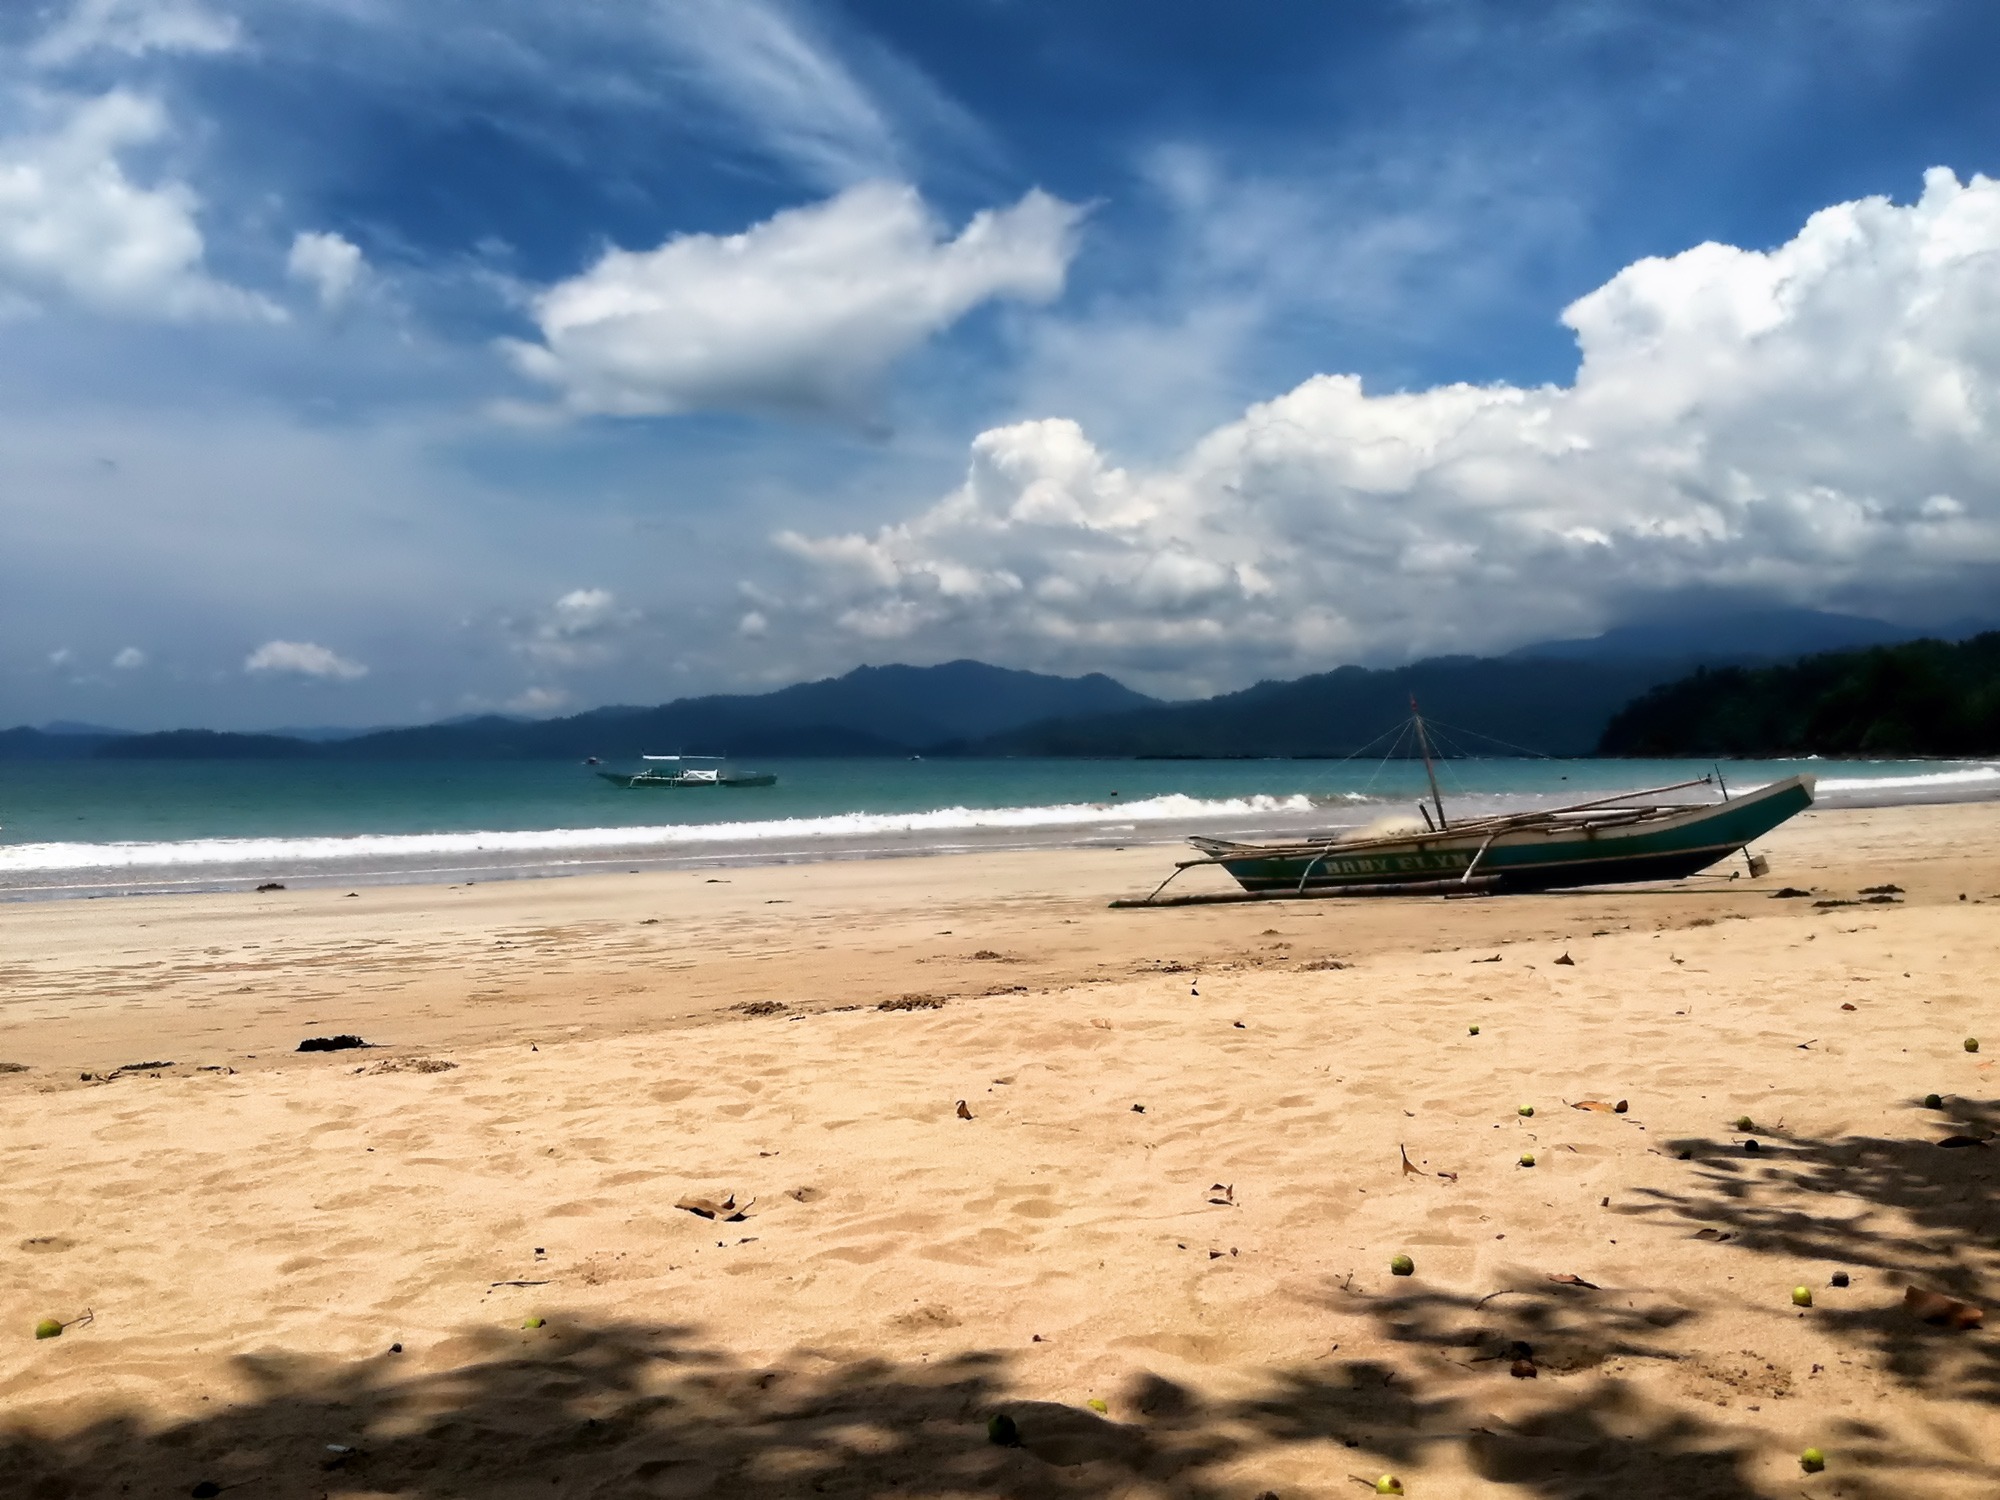
beach, sea, coast, water, sand, ocean, horizon, cloud, sky, boat, shore, wave, vehicle, scenic, bay, body of water, waves, clouds, mountains, philippines, tropics, cape, wind wave